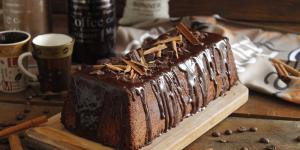
pastel de chocolate humedo y esponjoso